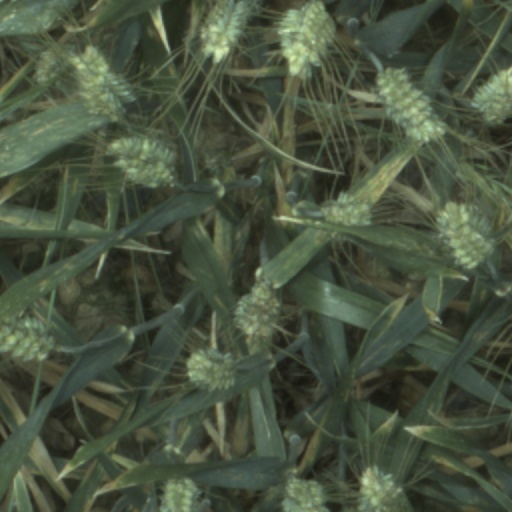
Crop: wheat